Proceratosaurus

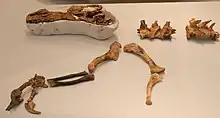
Photograph of a specimen of Guanlong in side-on view, showing the skull, bones of the limbs and vertebrae of the spine

Woodward classified "Proceratosaurus" as a species of "Megalosaurus" in his 1910 description, because both had four premaxillary teeth. This trait was later shown to be the ancestral condition found in the common ancestor of all theropod dinosaurs, and thus not a distinguishing characteristic. Studies during the 1930s by von Huene suggested a closer relationship with "Ceratosaurus", and he thought both dinosaurs represented members of the group Coelurosauria.